Don Budge

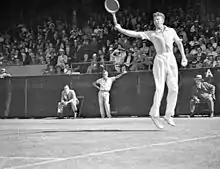
Don Budge at the White City Stadium, Sydney in December 1937

In 1942, Budge joined the United States Army Air Forces to serve in World War II. At the beginning of 1943, in an obstacle course, he tore a muscle in his shoulder. In his book 'A Tennis Memoir' page 144 he said: